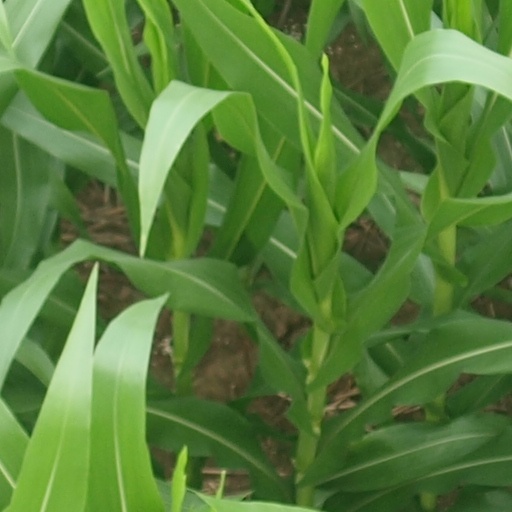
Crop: maize; corn